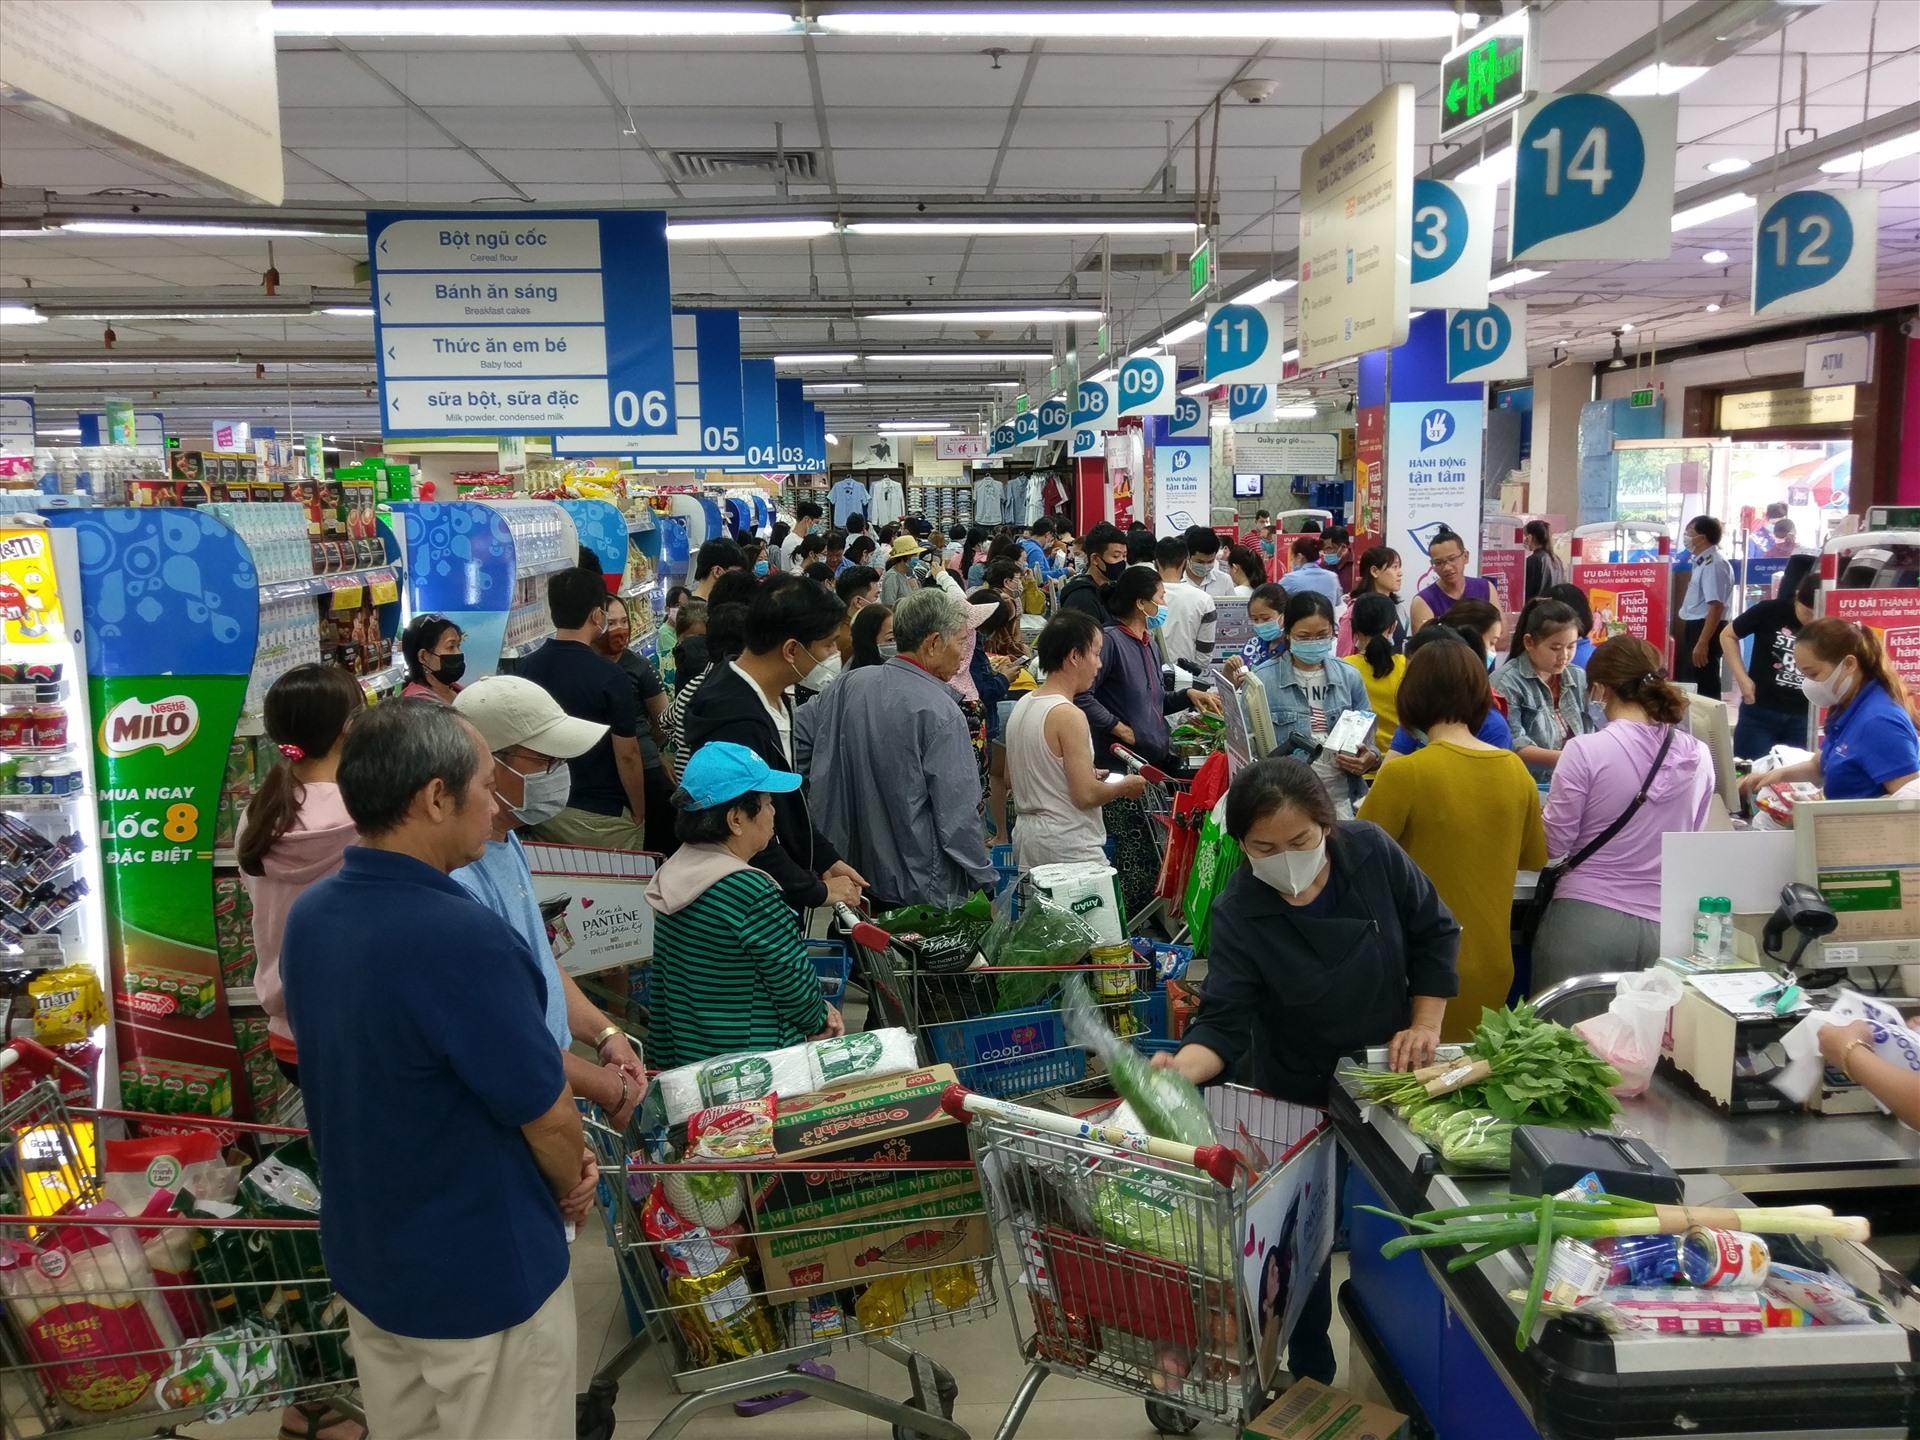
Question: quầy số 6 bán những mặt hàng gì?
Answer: bán bột ngũ cốc, bánh ăn sáng, thức ăn em bé và sữa bột, sữa đặc